List of Liberty ships (R)

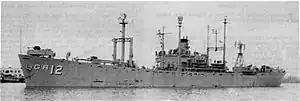
USS "Vigil"

was a boxed aircraft transport built by J. A. Jones Construction Company, Panama City. Her keel was laid on 14 December 1944. She was launched on 27 January 1945 and delivered on 10 February. Laid up at Mobile in 1947l. To the United States Navy in June 1956 and renamed "Vigil". Converted for naval use at Philadelphia Naval Shipyard. Laid up in the Hudson River in April 1965. Sold to Spanish shipbreakers in November 1970, she arrived at Bilbao for scrapping in January 1971.